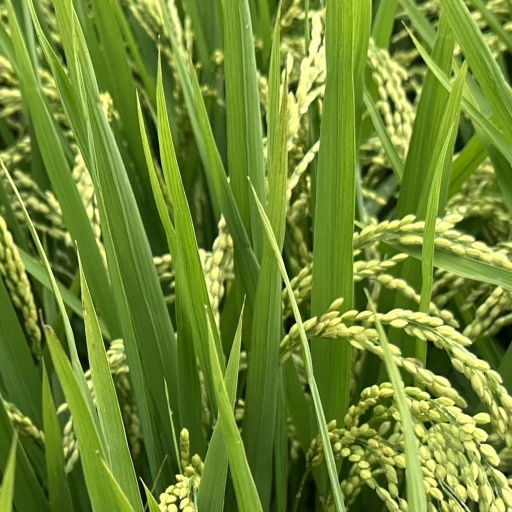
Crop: rice